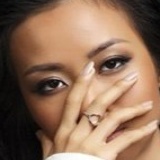
ca sĩ Suboi